Kenny Mason

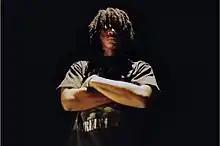
Mason in 2021

Edwin Kenneth Green Jr. (born December 17, 1994), better known by his stage name Kenny Mason, is an American rapper, singer, songwriter, and record producer known for his distinctive sound which consists of a fusion between grunge, hip hop, and elements of shoegaze.